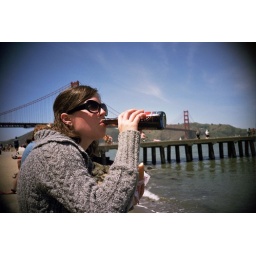
A Let's Be Frank dog in front of the bridge on a perfect day